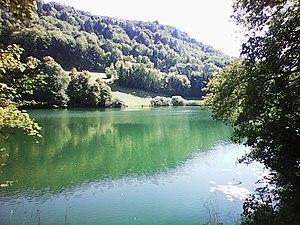
Lac de Saint-Sixte en septembre 2018
Le lac de Saint-Sixte est un lac dauphinois, situé à 38 km au nord de Grenoble, sur le territoire la commune de Merlas en Isère, en région Auvergne-Rhône-Alpes. Le lac se situe également dans le Parc naturel régional de Chartreuse.
Merlas est une commune française située dans le département de l'Isère en région Auvergne-Rhône-Alpes.